Doğukan Sönmez

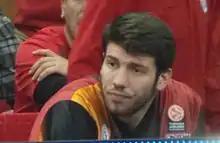

Doğukan Sönmez (born 1 January 1992) is a professional Turkish basketball player. He is 2.09 m tall and plays center. He lastly played for Lokman Hekim Fethiye Belediyespor.